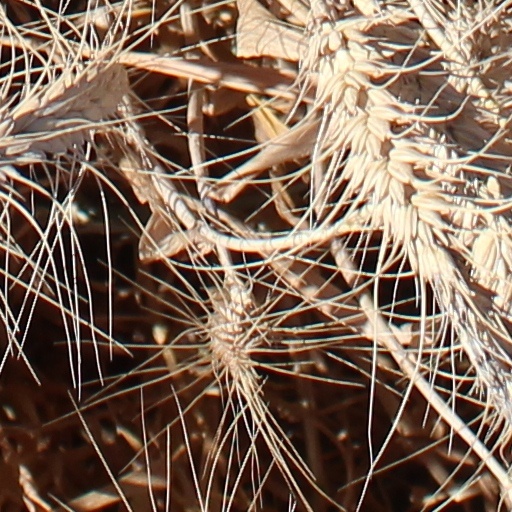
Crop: wheat